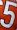
Number: 5